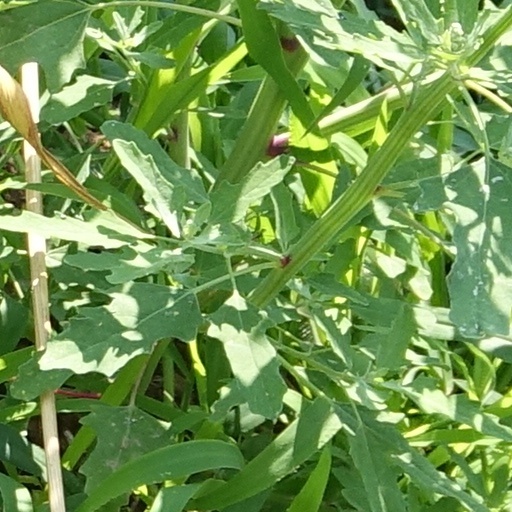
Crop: wheat